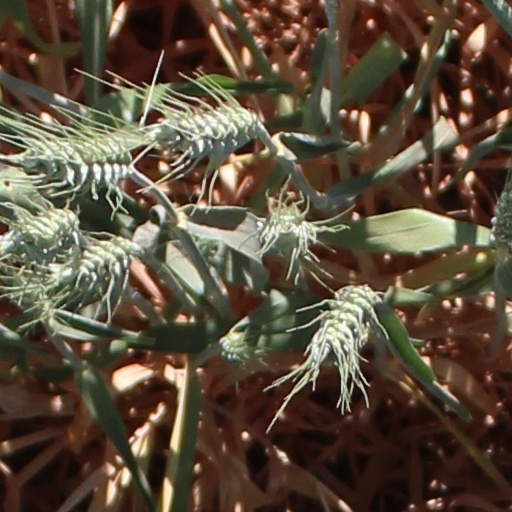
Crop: wheat